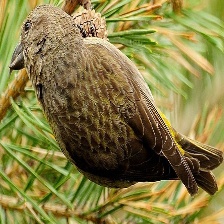
Species: RED CROSSBILL
Scientific name: LOXIA CURVIROSTRA